Ice skating

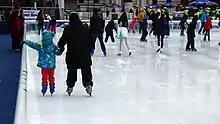
Adult and child ice skating

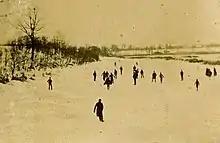
Ice skaters on the Maumee River in Toledo, Ohio, 1890s

The first instructional book concerning ice skating was published in London in 1772. The book titled "The Art of Figure Skating", written by a British artillery lieutenant, Robert Jones, describes basic figure skating forms such as circles and figure eights. The book was written solely for men, as women did not normally ice skate in the late 18th century. It was with the publication of this manual that ice skating split into its two main disciplines, speed skating and figure skating.